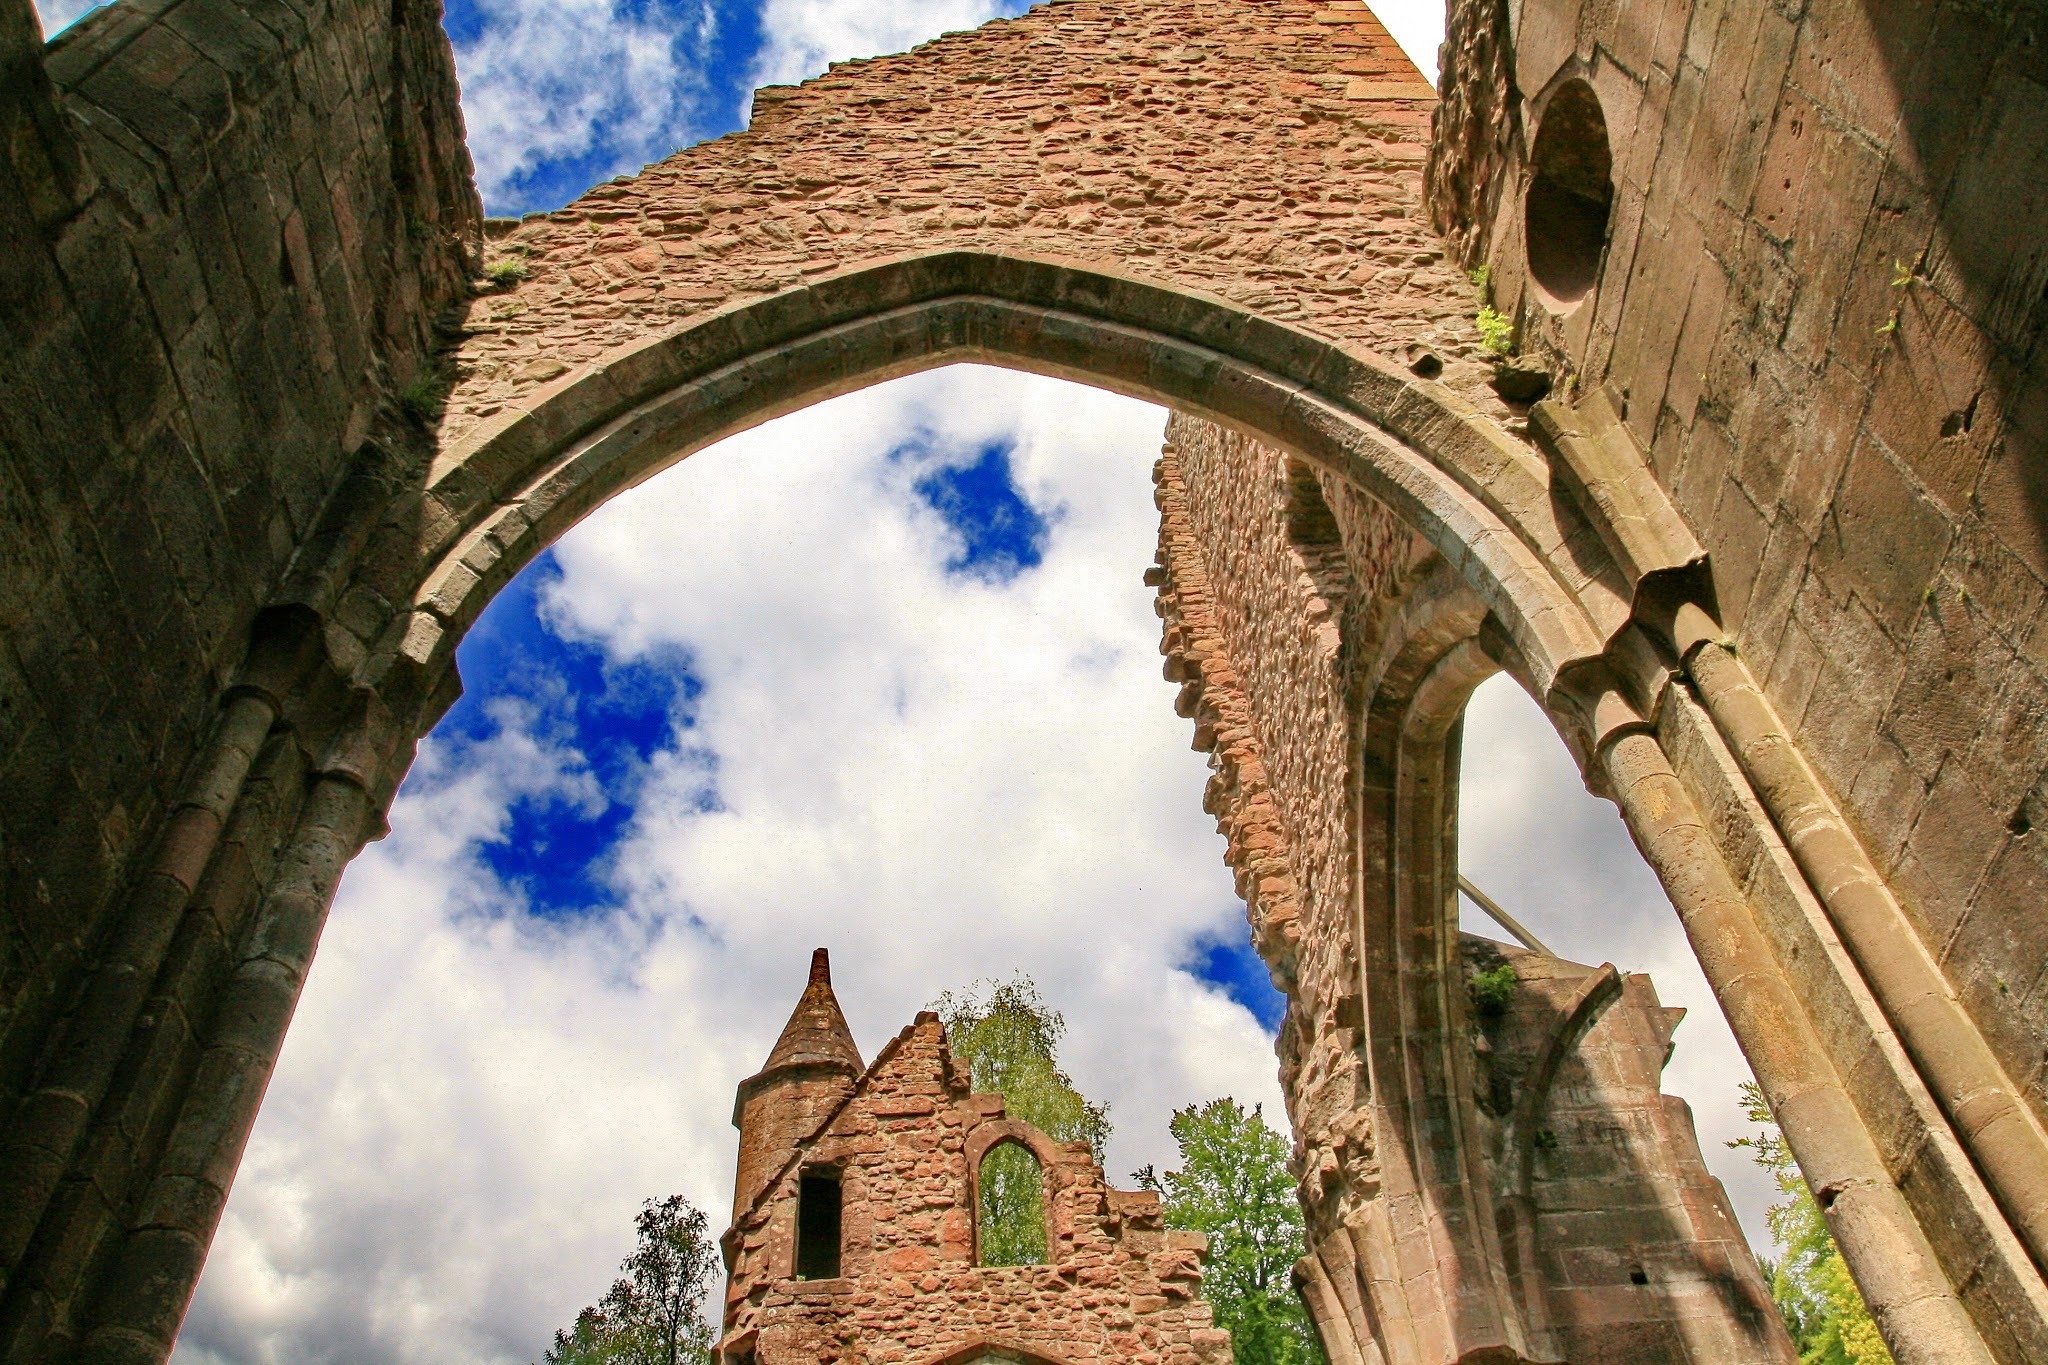
architecture, sky, bridge, old, arch, religion, landmark, church, ruin, christian, tourism, place of worship, christ, clouds, faith, ruins, monastery, jesus, prayer, christianity, holy, abbey, crucifixion, historically, middle ages, leave, god, old monastery, monastery ruins, remains of a wall, christen, ancient history, former klosteranlage, former monastery